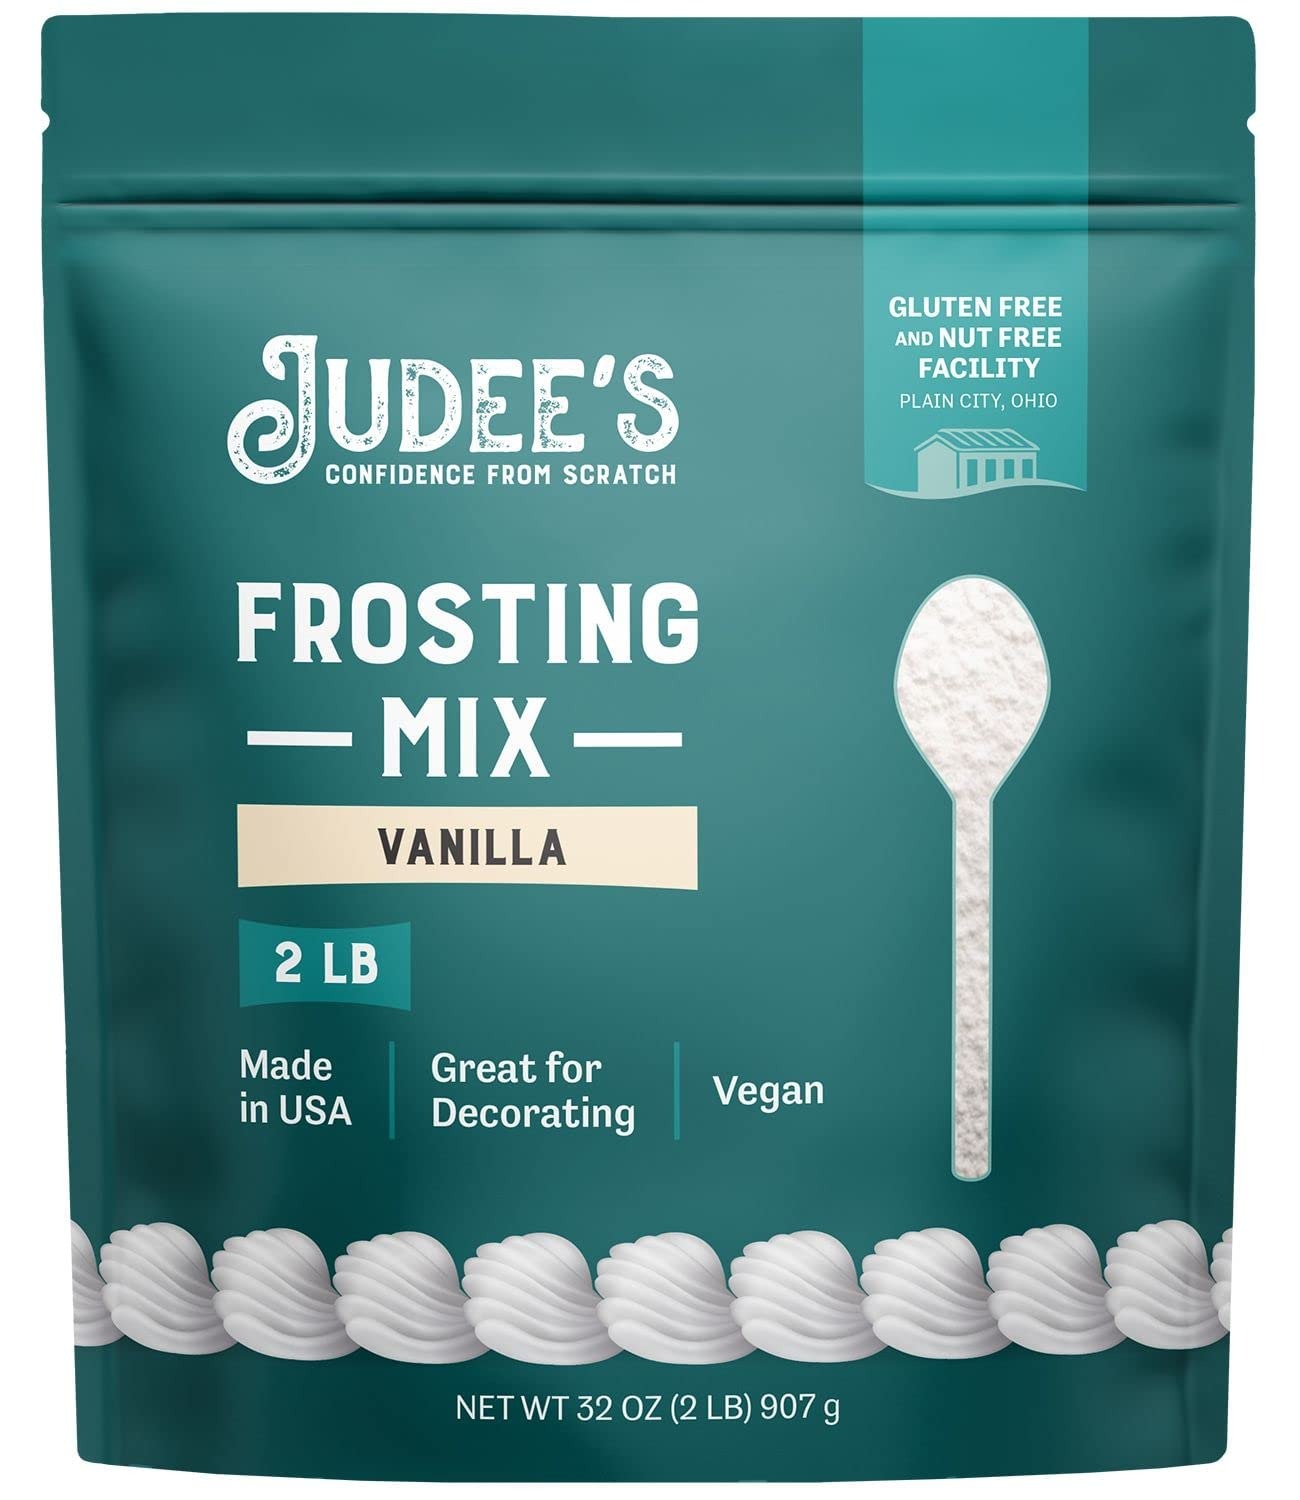
Item Name: Judee's Vanilla Frosting Mix 2 lb - Great for Decorating Cookies and Cakes - Non-Dairy Alternative - Made in USA - Vegan and Non-GMO - Gluten-Free and Nut-Free
Bullet Point 1: Perfect for topping off brownies, carrot cakes, and chocolate cupcakes
Bullet Point 2: Drizzle over any dessert items like cinnamon rolls or waffles, along with some strawberries and coconut chips.
Bullet Point 3: Made in a dedicated gluten-free facility and shipped in a standup, resealable pouch to ensure freshness
Bullet Point 4: Ingredients: Powdered Sugar (Sugar, Corn Starch), Natural Vanilla Flavor with Other Natural Flavors
Bullet Point 5: Since 2009, Judee’s has been dedicated to providing fresh, allergy-conscious ingredients, great for your recipes and even better for your family
Product Description: This instant vanilla frosting powder can be combined with butter cream to make a creamier buttercream frosting to ice any birthday cake or cookie. It also has a variety of uses. Great for healthy keto snacks like homemade protein bars or cheese cake cups for both adults and kids. Drizzle this and caramel sauce over your waffles for breakfast or snack. This is gluten free and nut free.
Value: 32.0
Unit: Ounce

Price: 21.145